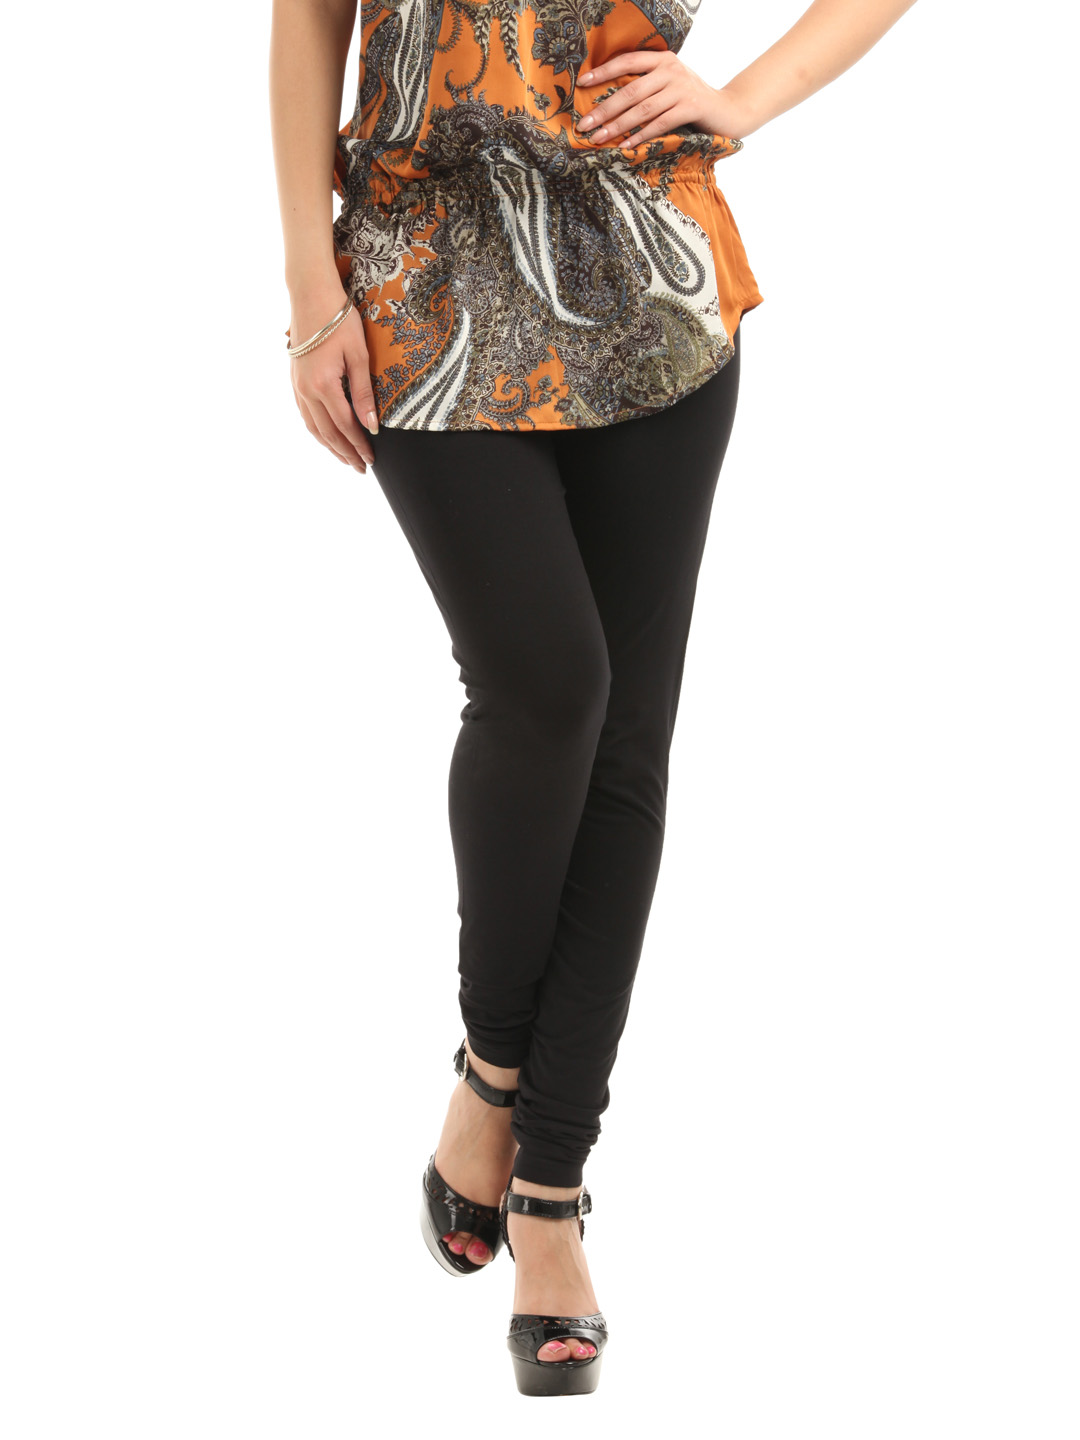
Femella Women Black Leggings
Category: Apparel / Bottomwear / Leggings
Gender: Women
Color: Black
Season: Spring 2012
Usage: Casual